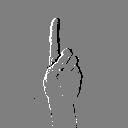
ASL letter: d